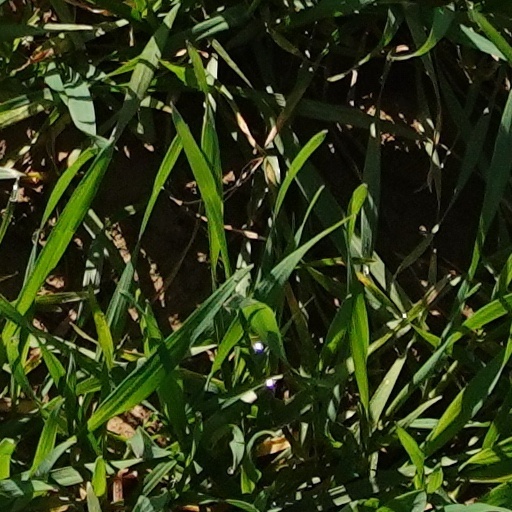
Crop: wheat